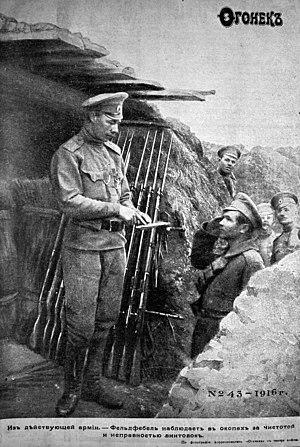
La Russie dans la Première Guerre mondiale est un des belligérant majeurs du conflit : d'août 1914 à décembre 1917, elle combat dans le camp de l'Entente contre les Empires centraux. Au début du XXᵉ siècle, l'Empire russe fait figure de grande puissance par l'immensité de son territoire, le chiffre de sa population, ses ressources agricoles. Son réseau ferroviaire et son industrie connaissent un développement rapide mais elle n'a pas encore rattrapé son retard sur les puissances occidentales, l'Empire allemand en particulier. La guerre russo-japonaise de 1904-1905, suivie de la révolution de 1905, révèlent les faiblesses de son appareil militaire et mettent à nu de profonds clivages politiques et sociaux auxquels s'ajoute la question des minorités nationales. Les rivalités opposant la Russie à l'Allemagne et à l'Autriche-Hongrie l'entraînent à conclure une alliance avec la France et s'impliquer dans les affaires des Balkans. La crise de juillet 1914 ouvre un conflit général où la Russie est alliée de la France et du Royaume-Uni.